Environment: real
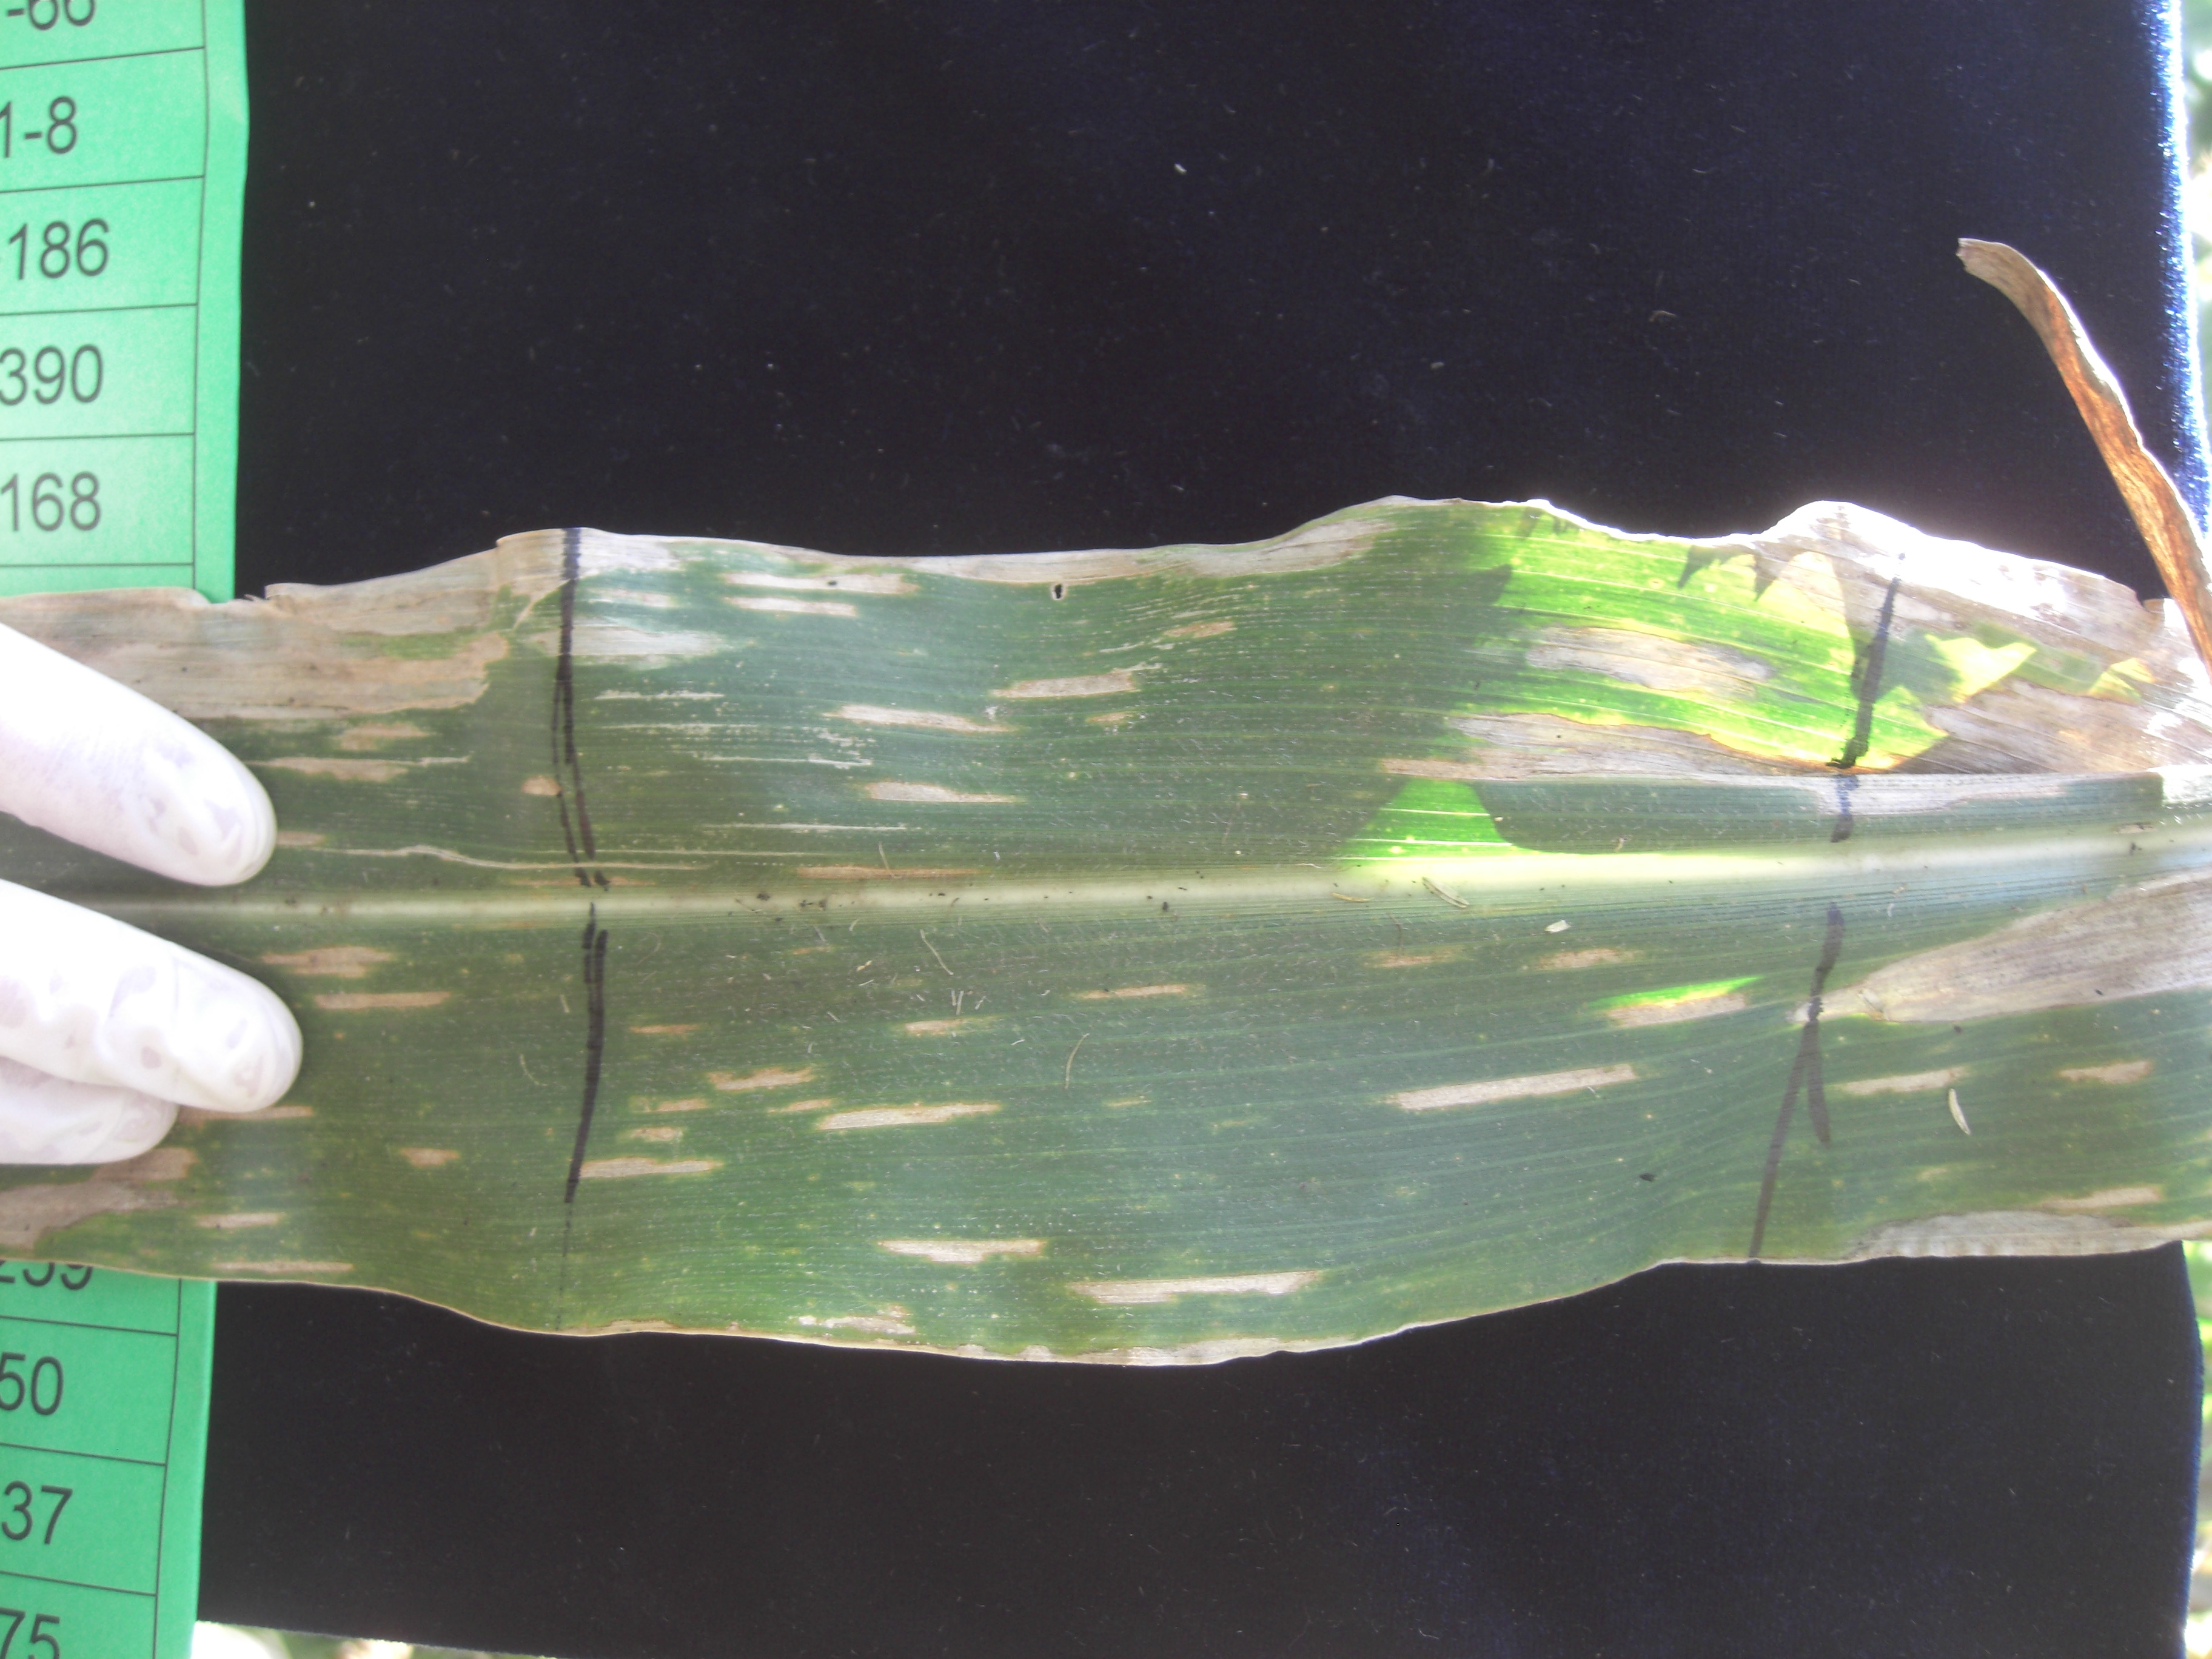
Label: gray_leaf_spot